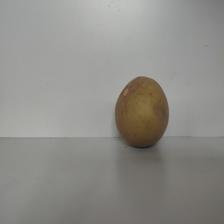
Size: Large